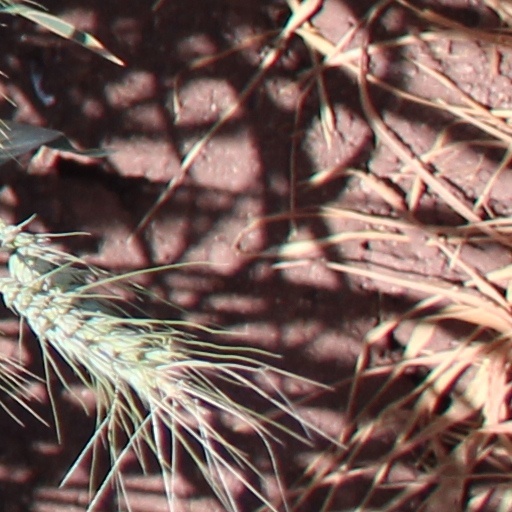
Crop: wheat